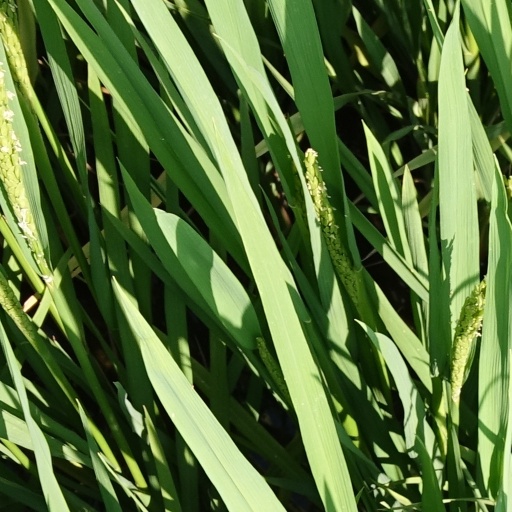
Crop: rice